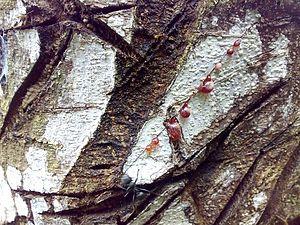
Croton lechleri est une espèce du genre Croton et de la famille Euphorbiaceae présente de la Colombie au Pérou.